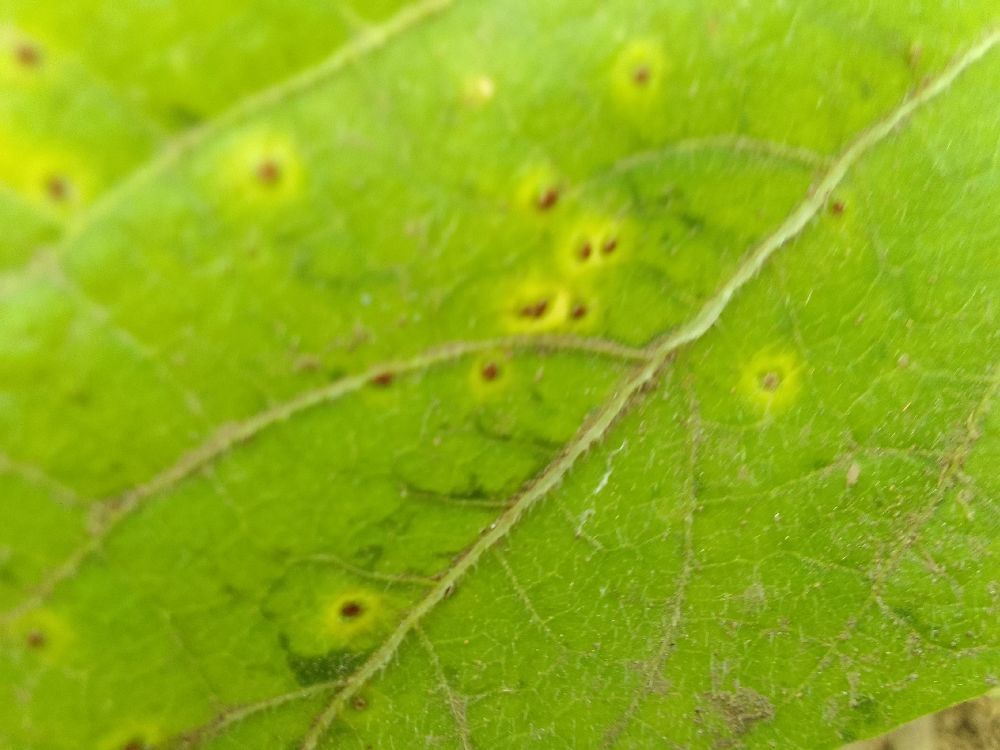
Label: rust